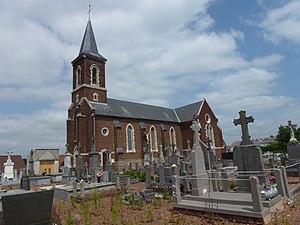
Isbergues est une commune française située dans le département du Pas-de-Calais en région Hauts-de-France.